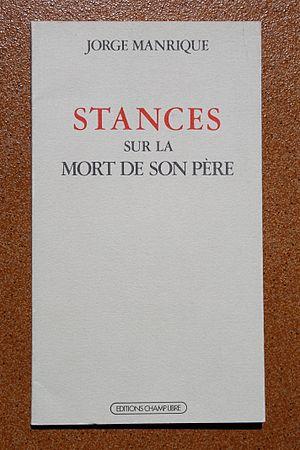
Stances sur la mort de son père est une élégie de Jorge Manrique écrite en castillan au XVᵉ siècle. Ces Stances ont été considérées comme « un magnifique poème [qui] surpasse infiniment tout ce qui a été fait avant lui [et] un véritable monument littéraire pour l'Espagne. »